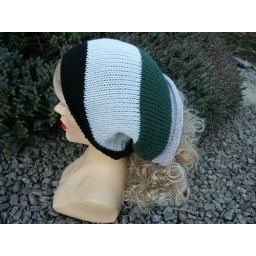
Tube hat in light grey,black and dark green